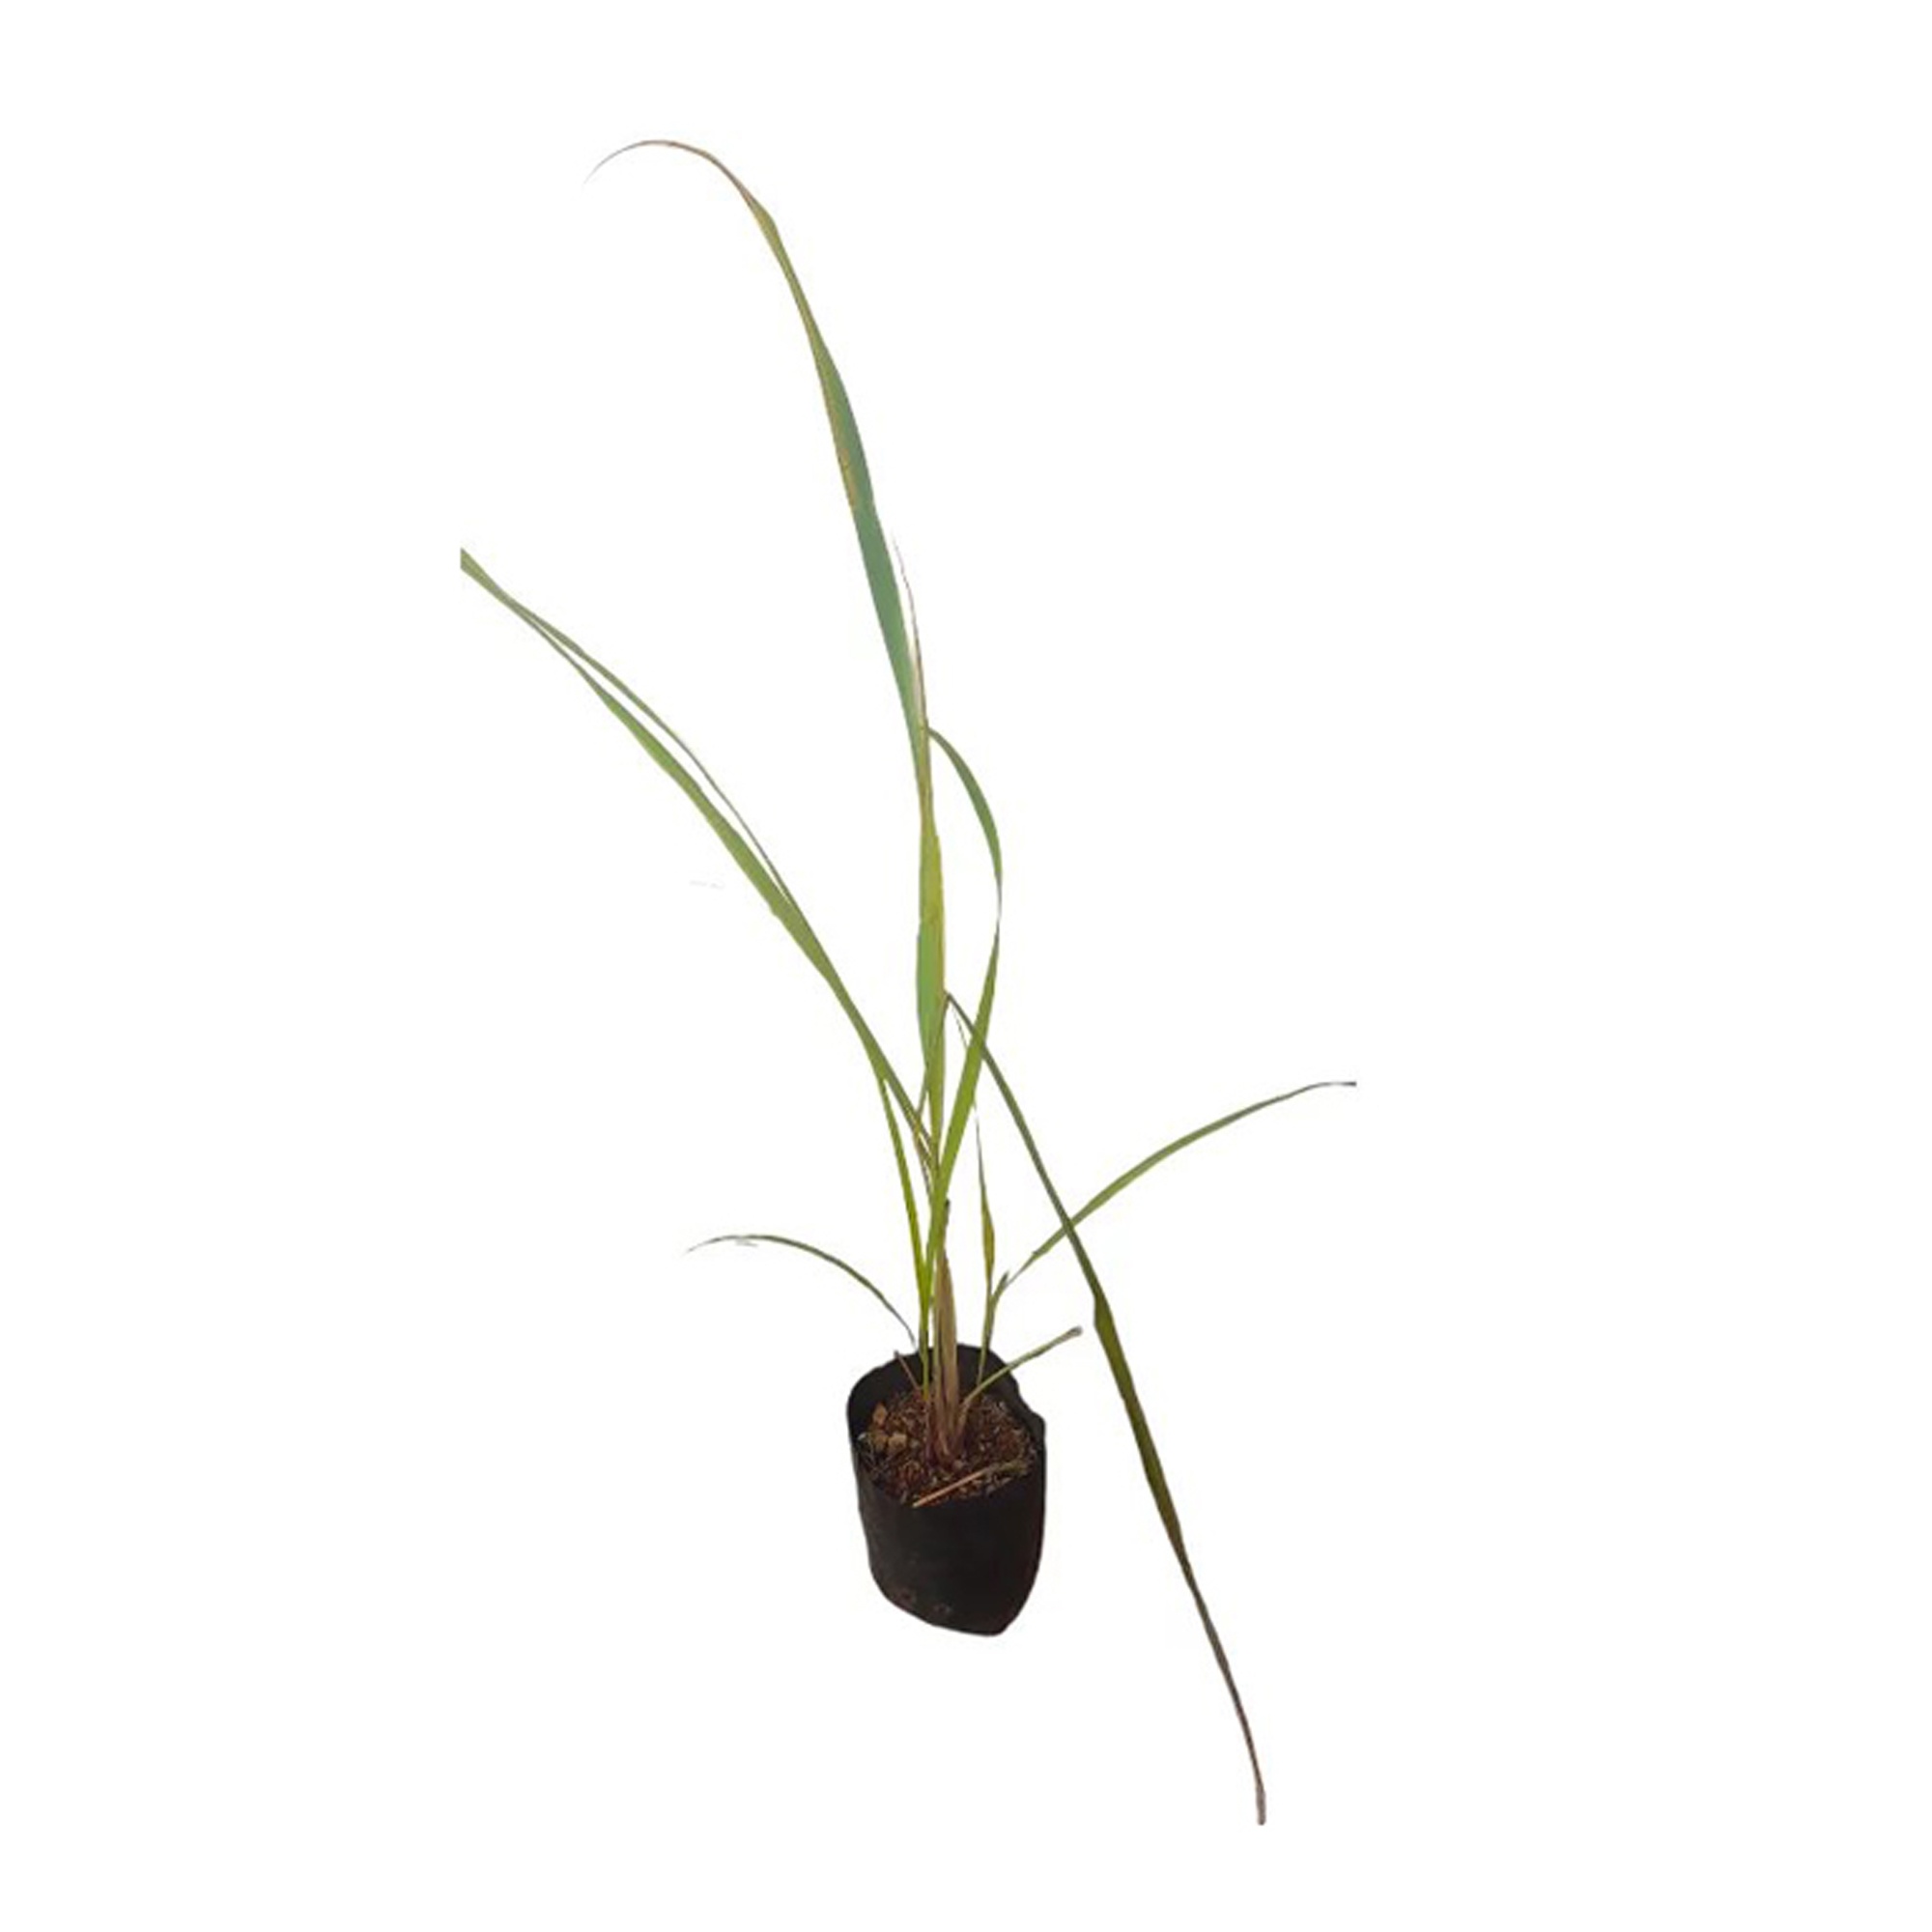
Lakpura Lemon Grass Plant
Lakpura Lemongrass Plants (Cymbopogon) are fragrant tropical grasses valued for their culinary, medicinal, and aromatic uses. Known for their refreshing lemon-like scent, these plants are used to flavor teas, curries, and soups, while their essential oils—rich in geraniol and citronellol—are widely used in insect repellents, soaps, and aromatherapy. Lemongrass also holds traditional healing value, used in various cultures to soothe anxiety, treat oral infections, and aid digestion. Easy to grow in home gardens or pots, Lakpura Lemongrass is a versatile and beneficial addition to any natural lifestyle.
Brand: Lakpura LLC
Category: Home & Garden > Plants > Indoor & Outdoor Plants > Culinary Herbs & Plants